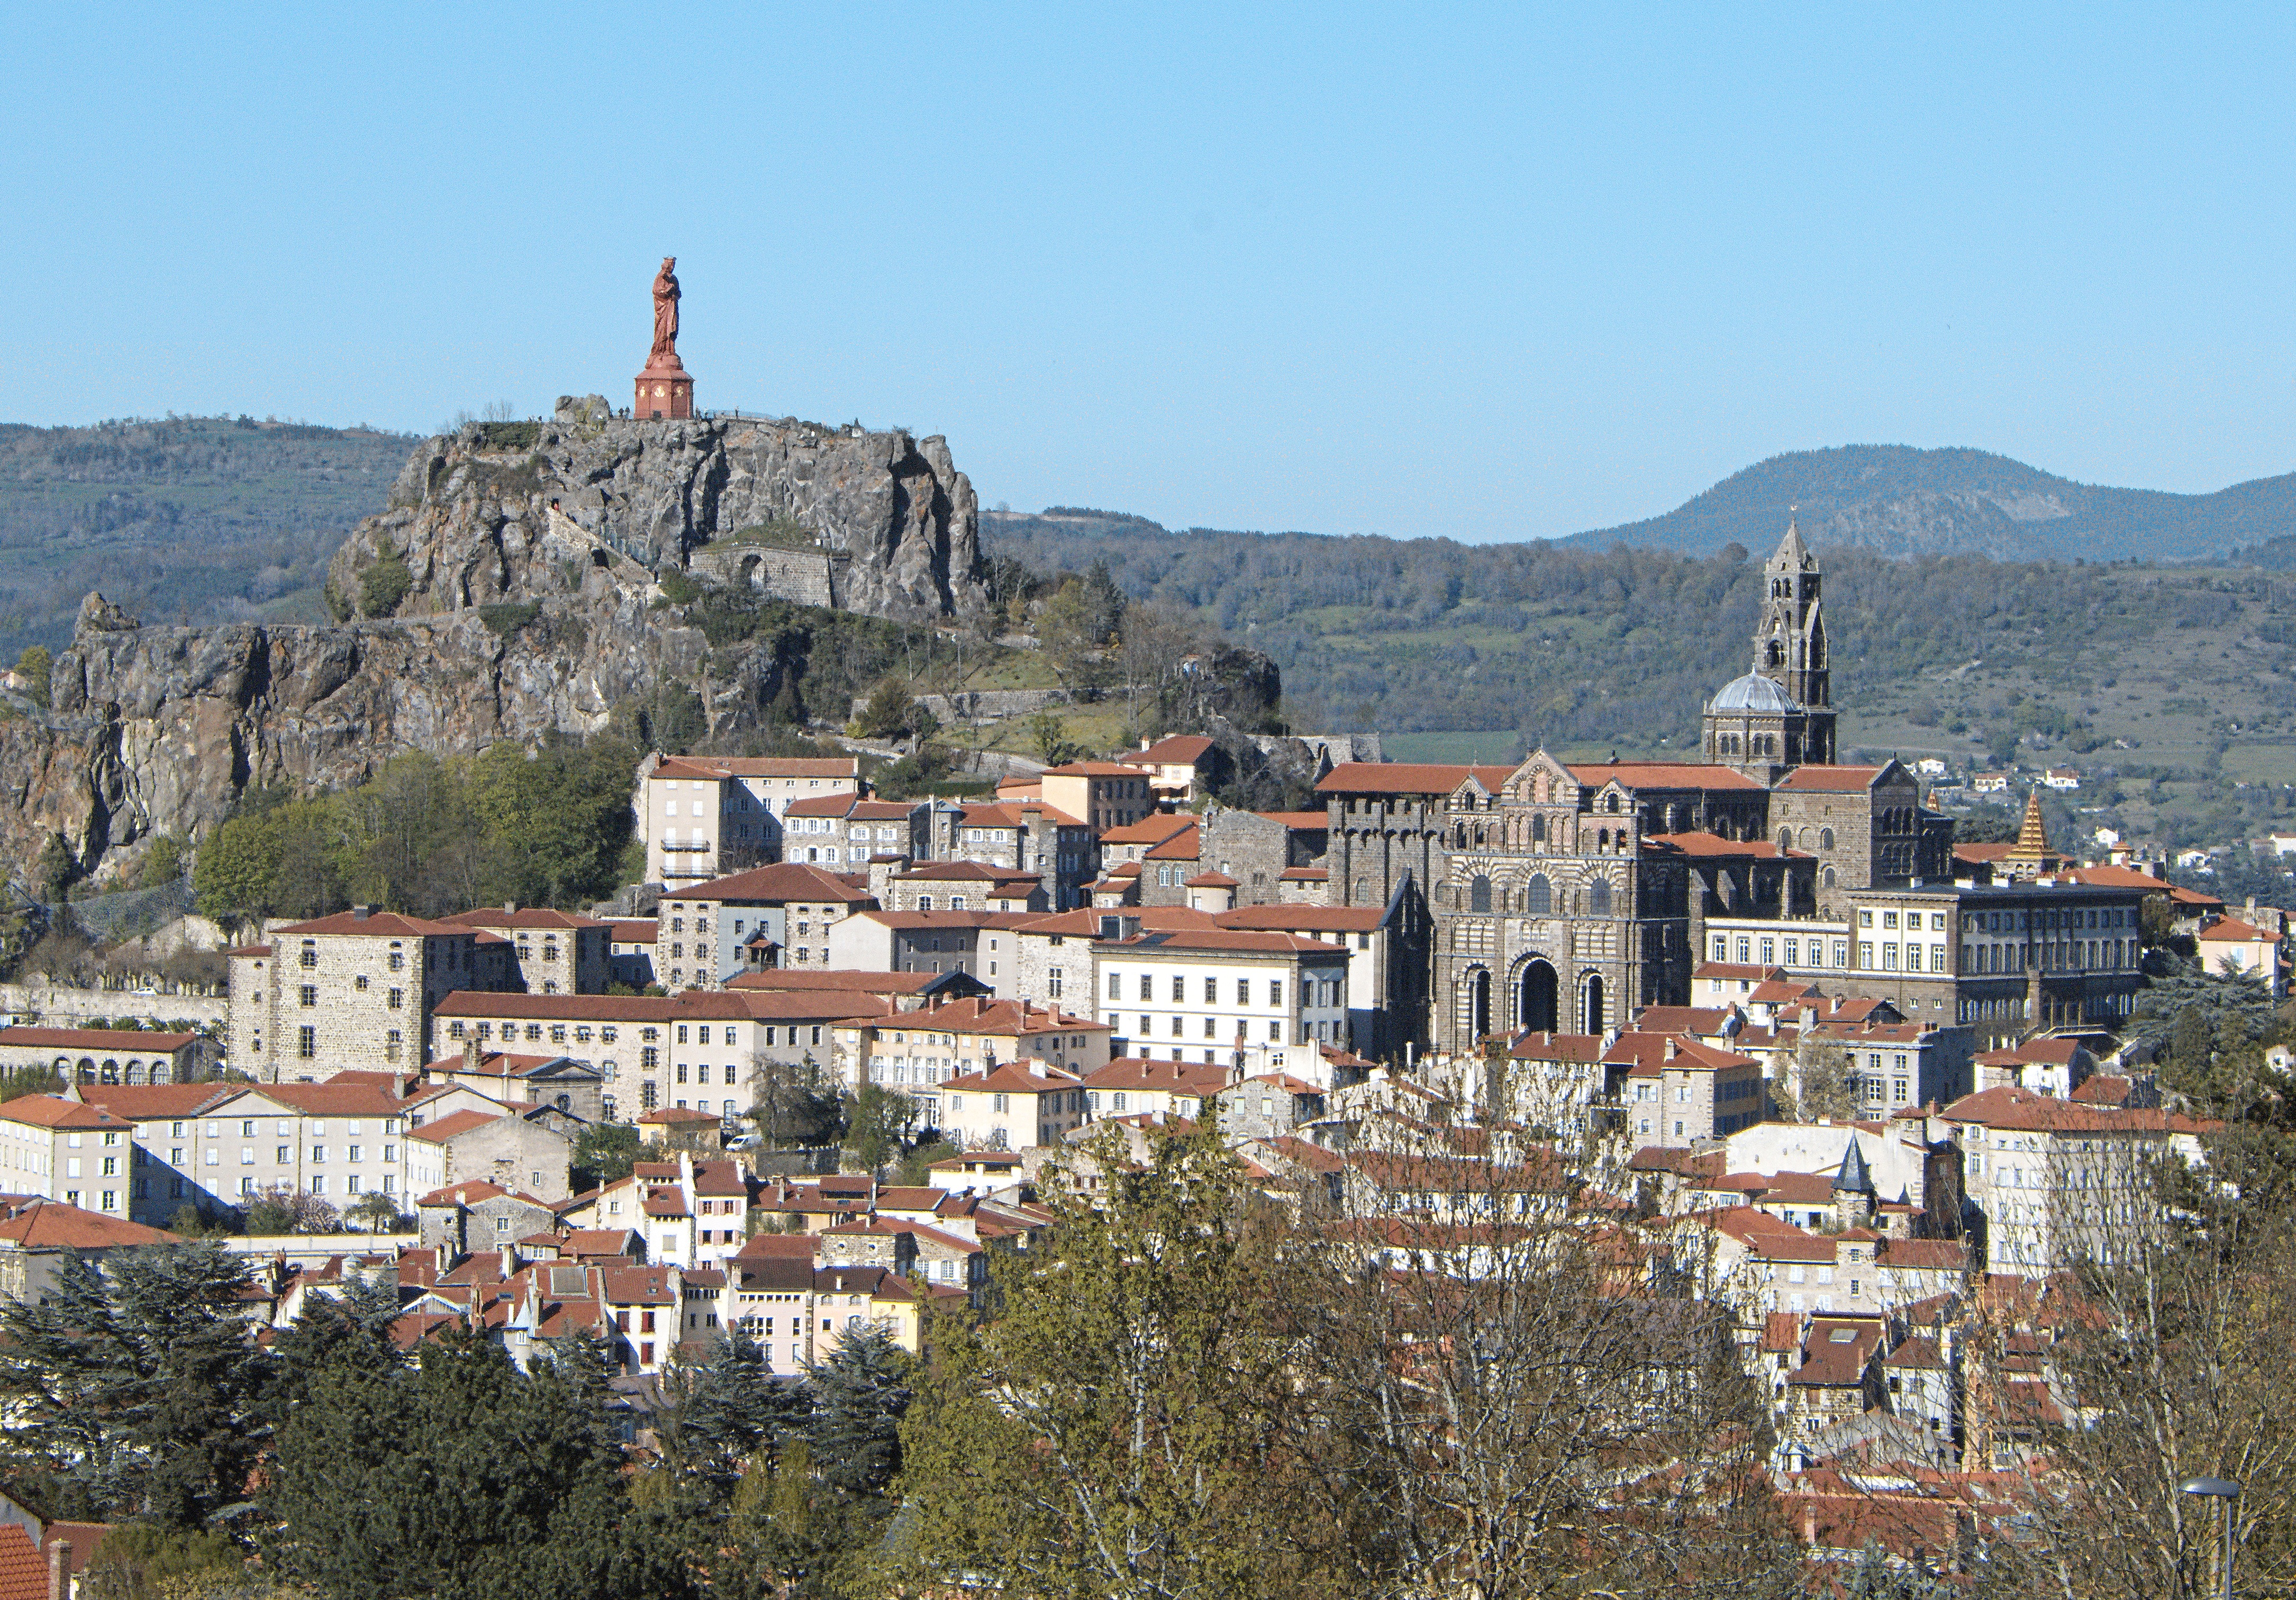
mountain, skyline, town, city, mountain range, cityscape, panorama, village, tourism, auvergne, monastery, volcanoes, aerial photography, historic site, the puy in velay, uptown, geographical feature, human settlement